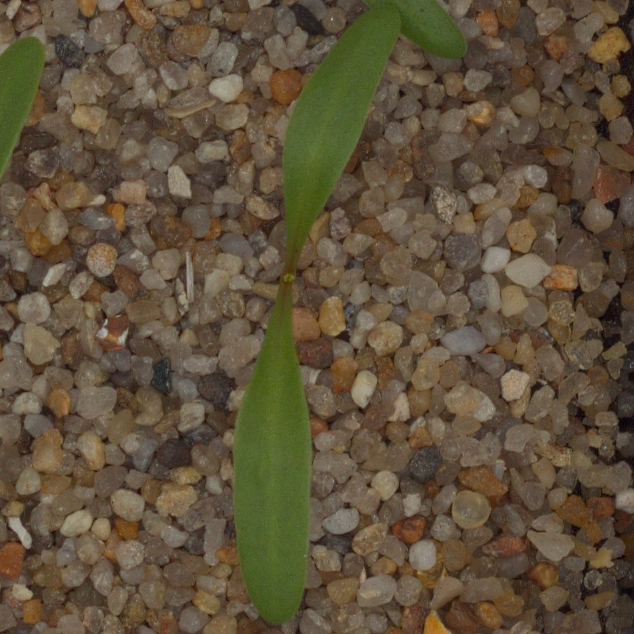
Label: sugar_beet